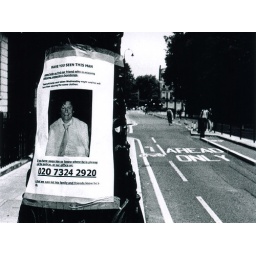
One of hundreds of 'missing' posters taped to walls, trees and bus stops around Bloomsbury.